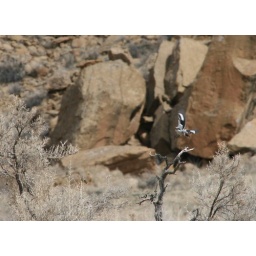
Amy snapped this one just in time as the feathered guardian of the canyon took flight.